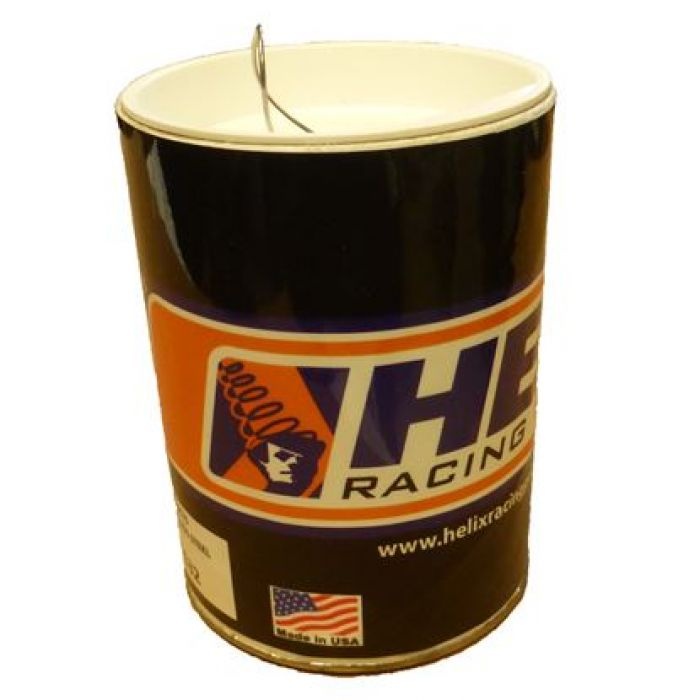
1LB CAN .028 SAFETY LOCK WIRE
1lb can. A must for every tool kit, required by most racing organizations to safely wire parts that come loose or fall off. Also great for repairs on the trail.
Brand: Helix Racing Products
Category: Hardware > Hardware Accessories > Chain, Wire & Rope > Utility Wire